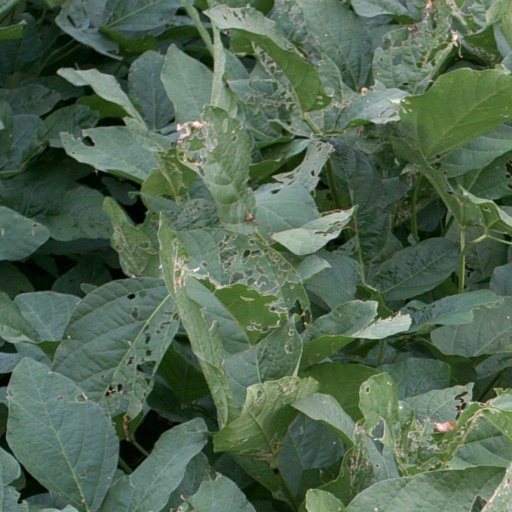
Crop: soybean